Exegesis

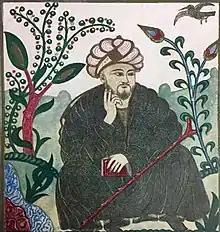
Strauss's study of philosophy and political discourses produced by the Islamic civilization—especially those of Al-Farabi (shown here) and Maimonides—was instrumental in the development of his theory of reading.

In the late 1930s, Leo Strauss called for the first time for a reconsideration of the "distinction between exoteric (or public) and esoteric (or secret) teaching." In 1952 he published "Persecution and the Art of Writing", arguing that serious writers write esoterically, that is, with multiple or layered meanings, often disguised within irony or paradox, obscure references, even deliberate self-contradiction. Esoteric writing serves several purposes: protecting the philosopher from the retribution of the regime, and protecting the regime from the corrosion of philosophy; it attracts the right kind of reader and repels the wrong kind; and ferreting out the interior message is in itself an exercise of philosophic reasoning.